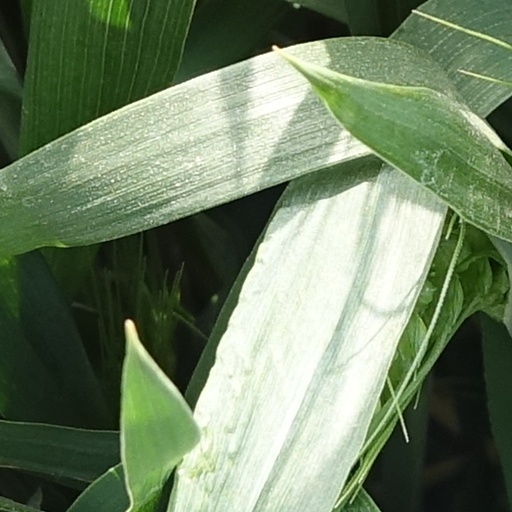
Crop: wheat